Erik Scavenius

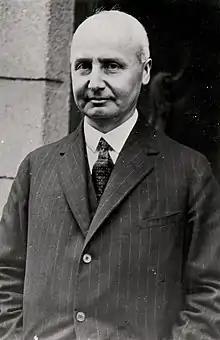

Erik Julius Christian Scavenius (13 July 1877 – 29 November 1962) was the Danish foreign minister from 1909 to 1910, 1913 to 1920 and 1940 to 1943, and prime minister from 1942 to 1943, during the occupation of Denmark until the Danish elected government ceased to function. He was the foreign minister during some of the most important periods of Denmark's modern history, including the First World War, the plebiscites over the return of northern Schleswig to Denmark, and the German occupation. Scavenius was a member of the Landsting (the upper house of the Danish parliament before 1953) from 1918 to 1920 and from 1925 to 1927 representing the Social Liberal Party. He was chairman of its party organization from 1922 to 1924.